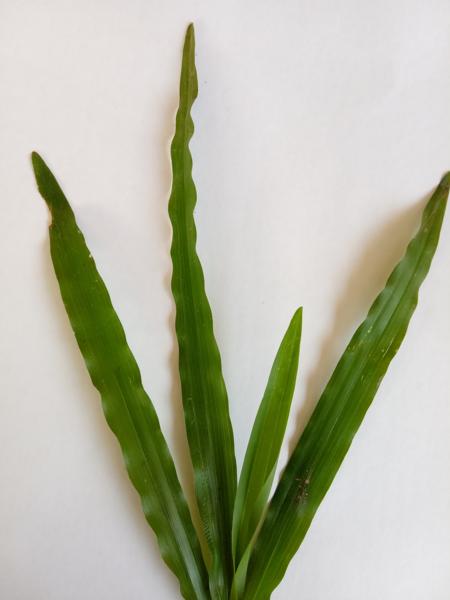
Weed species: Paspalum scrobiculatum